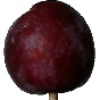
Label: Plum 1